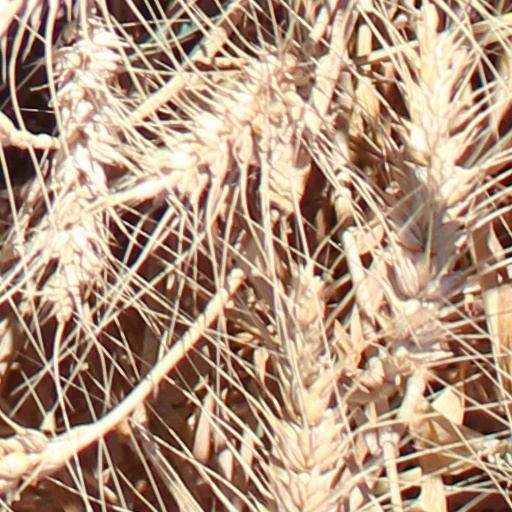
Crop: wheat